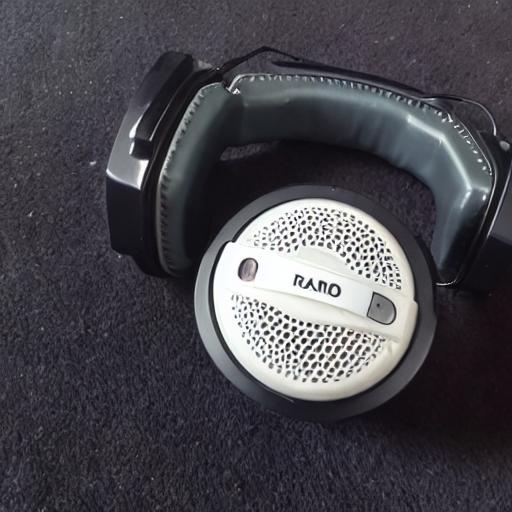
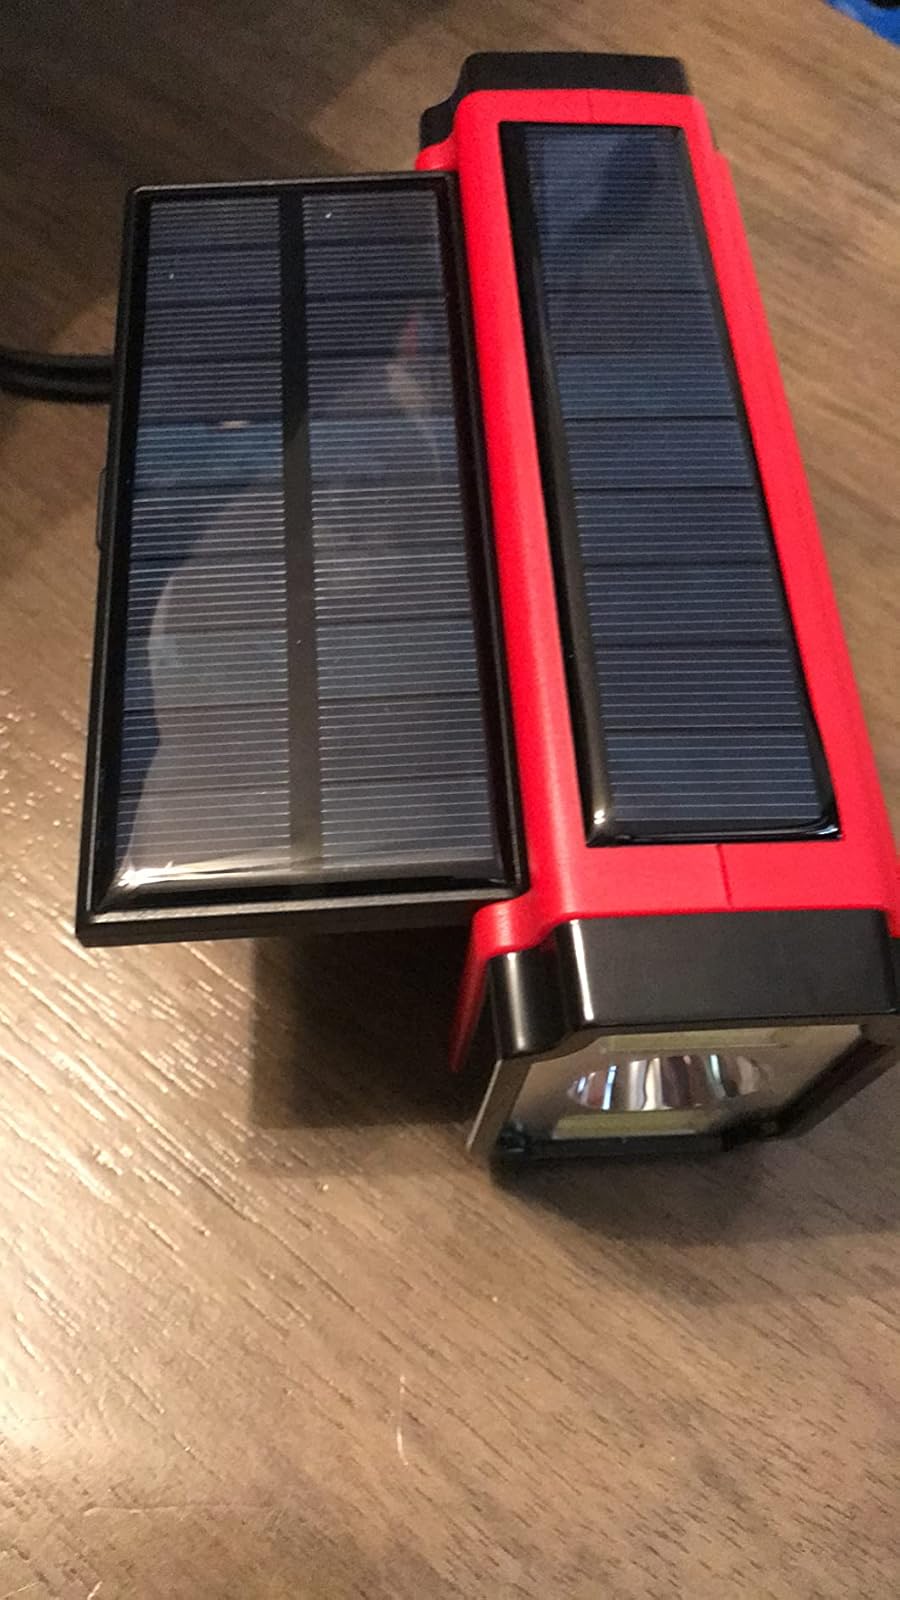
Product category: radio
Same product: no